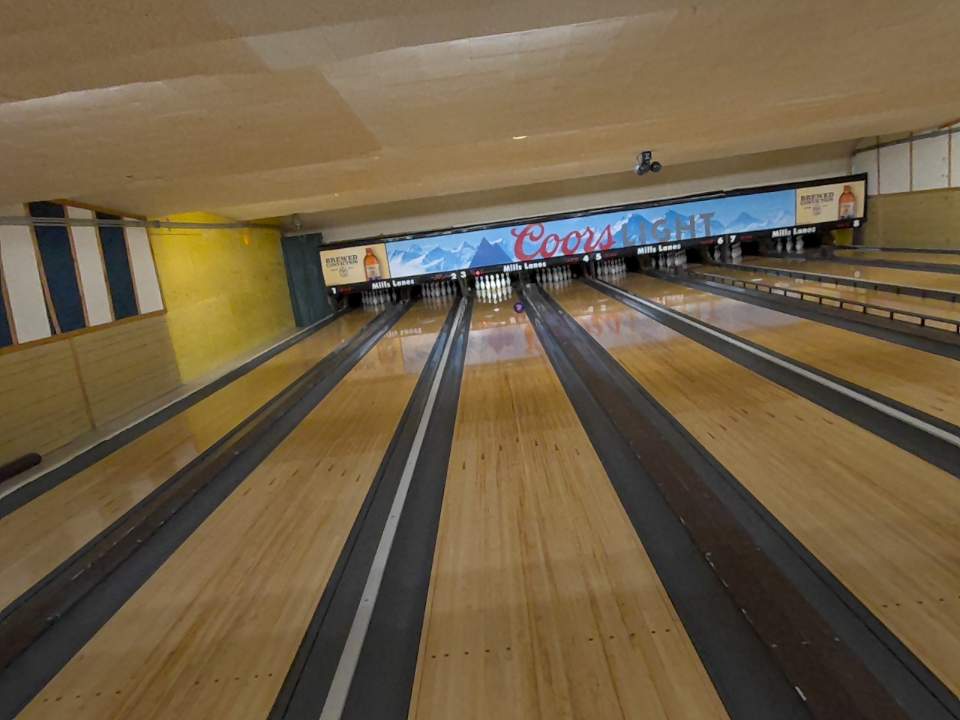
Object: bowling_ball